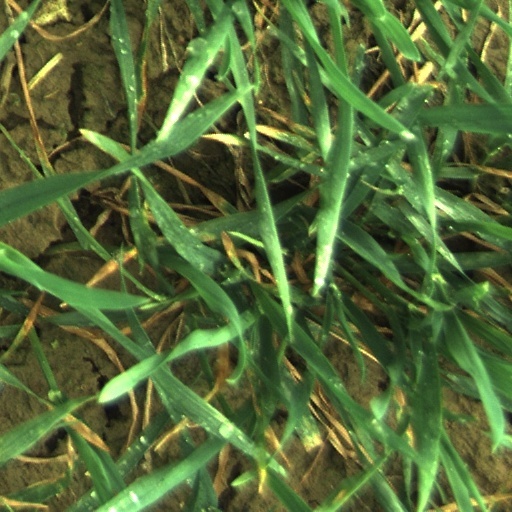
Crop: wheat